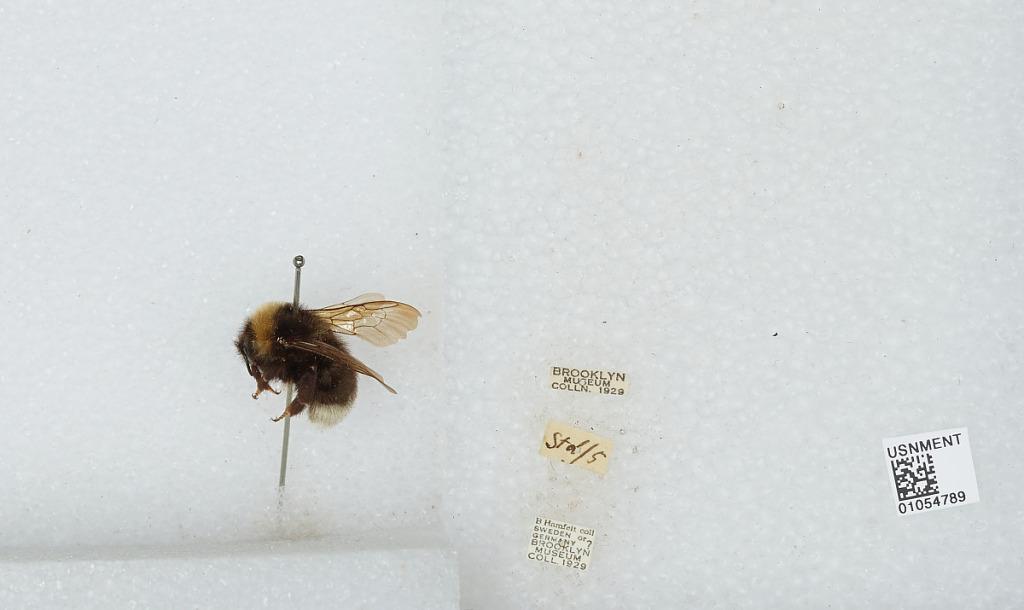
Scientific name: Bombus sp.
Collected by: B. Hamfelt
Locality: Sweden or Germany